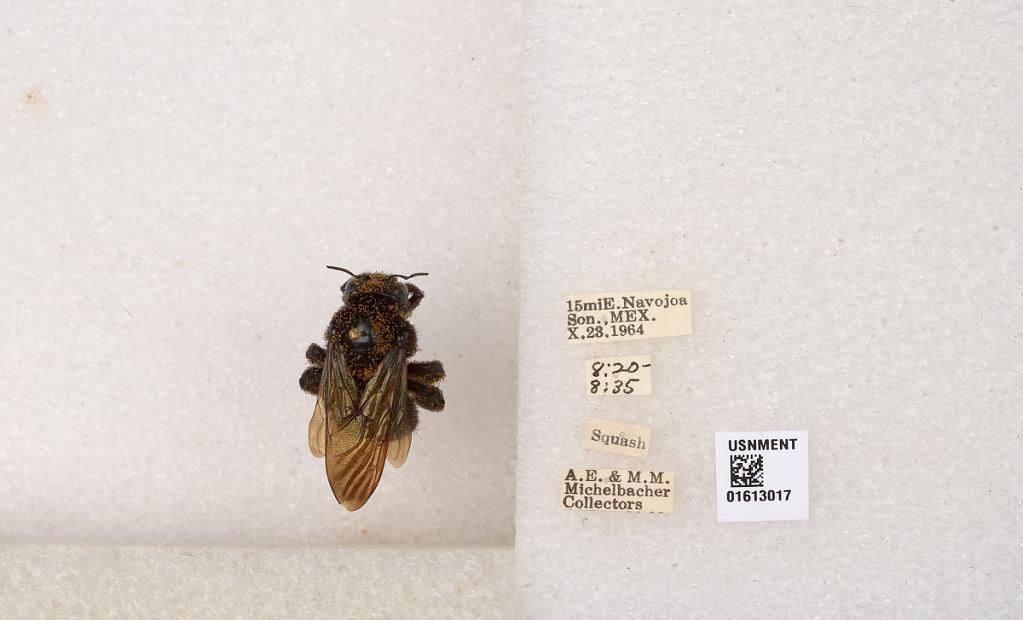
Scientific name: Xylocopa (Neoxylocopa) varipuncta Patton
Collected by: A. Michelbacher & M. Michelbacher
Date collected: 1964-10-23
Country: Mexico
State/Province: Sonora
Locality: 15 mi. E. Navojoa